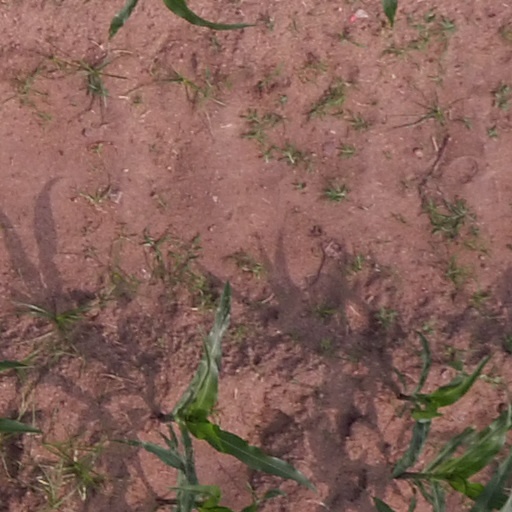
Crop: maize; corn